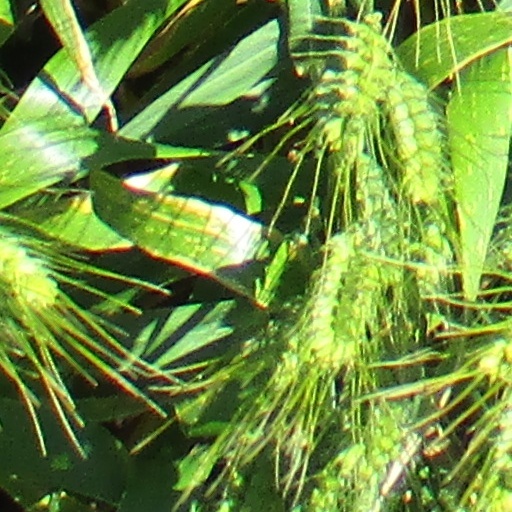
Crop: wheat